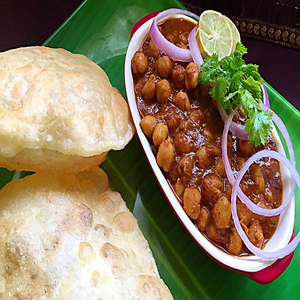
Dish: cholebhature